Pioneer 10

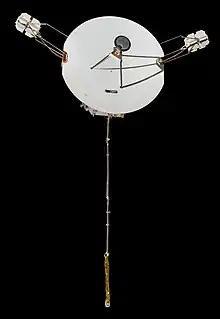
"Pioneer H," a backup unit, at the National Air and Space Museum.

"Pioneer 10" was launched on March 3, 1972, at 01:49:00 UTC (8:49 p.m. Eastern Standard Time on March 2) by the National Aeronautics and Space Administration from Space Launch Complex 36A in Florida, aboard an Atlas-Centaur. The third stage of the expendable vehicle consisted of a solid fuel Star-37E stage (TE-M-364-4) developed specifically for the Pioneer missions. This stage provided about of thrust and spun up the spacecraft. The spacecraft had an initial spin rate of 30 rpm. Twenty minutes following the launch, the vehicle's three booms were extended, which slowed the rotation rate to 4.8 rpm. This rate was maintained throughout the voyage. The launch vehicle accelerated the probe for a net interval of 17 minutes, reaching a velocity of .